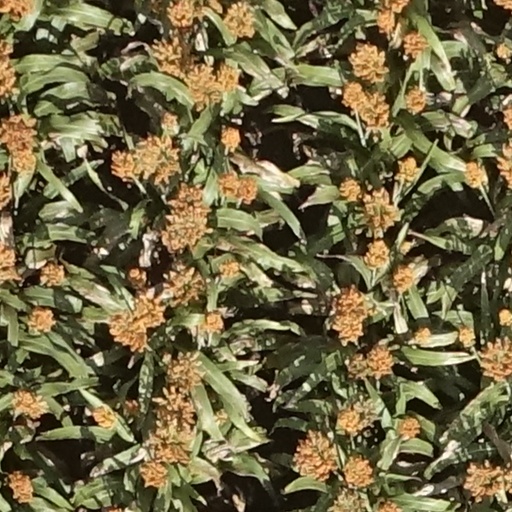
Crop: sorghum